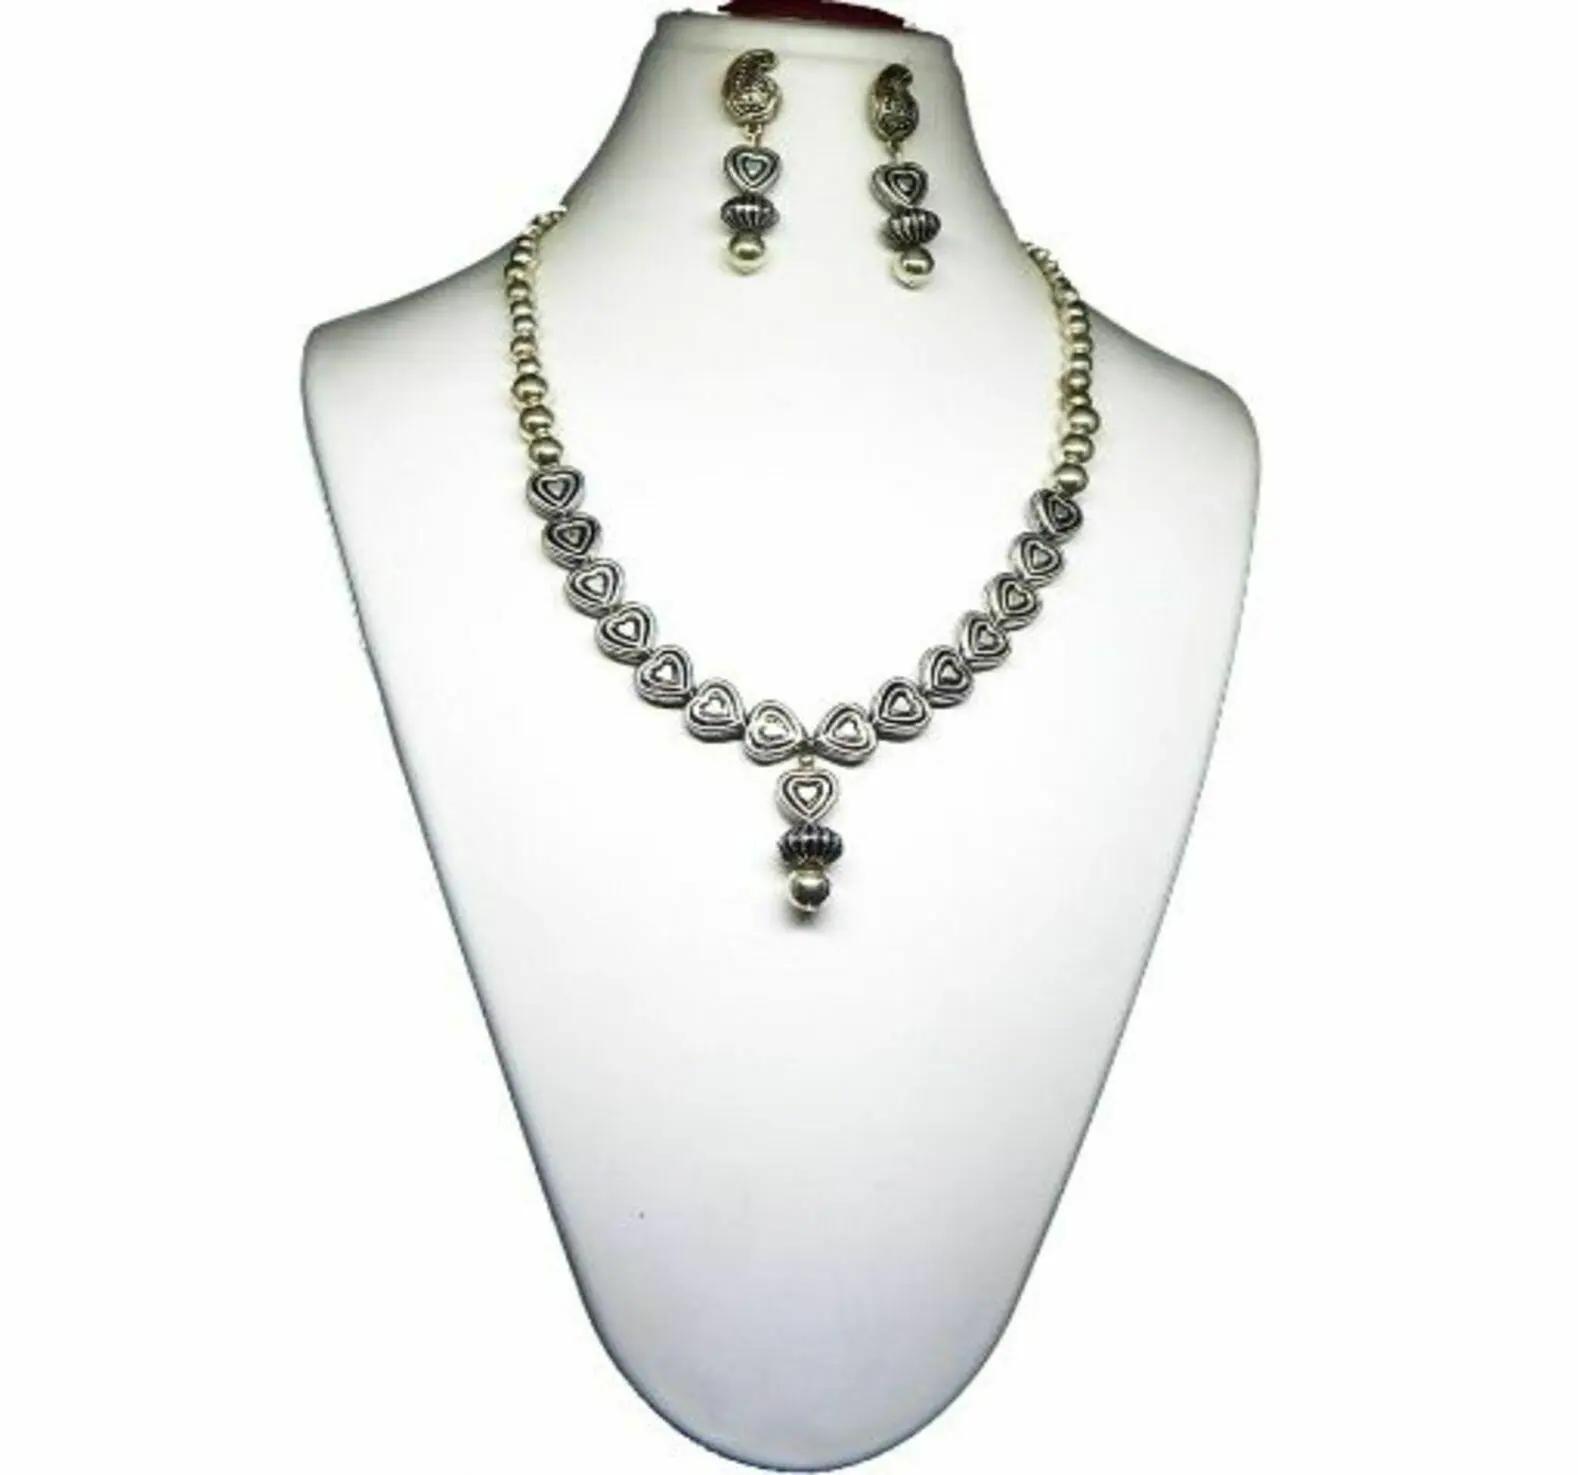
JAYA VISION ENTERPRISES Metal Beads Necklace-B1-tg19
Type: Necklaces
Brand: JAYA VISION ENTERPRISES
Price: Rs. 410
JAYA VISION ENTERPRISES Metal Beads Necklace-B1-tg19